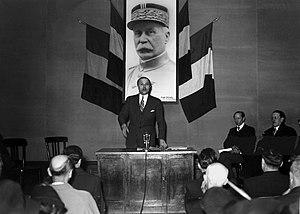
Louis Darquier, dit Louis Darquier de Pellepoix, né le 19 décembre 1897 à Cahors et mort le 29 août 1980 près de Malaga, en Espagne, est un journaliste et homme politique français, engagé à l'extrême droite. Il est principalement connu pour son engagement antisémite et pour son activité de collaborateur pendant l'occupation allemande.
Le nom de régime de Vichy désigne le régime politique dirigé par Philippe Pétain, qui assure le gouvernement de la France au cours de la Seconde Guerre mondiale, du 10 juillet 1940 au 20 août 1944 durant l’occupation du pays par le Troisième Reich. Le régime est ainsi dénommé car le gouvernement siégeait à Vichy, situé en zone libre.